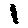
Label: 1